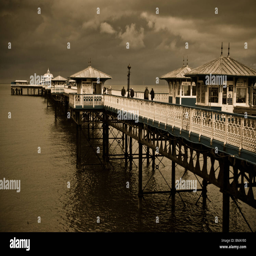
tourist attraction on a winters day resort , old style photograph